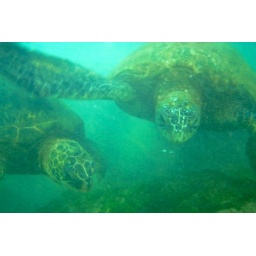
Unfortunately the water was really murky; waves were coming in like crazy and swirling the sand around.